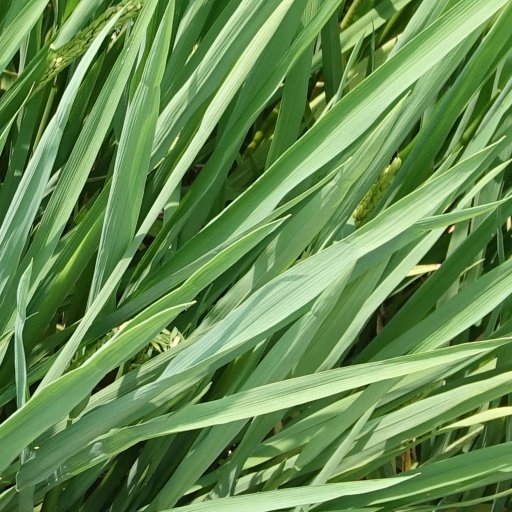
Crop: rice